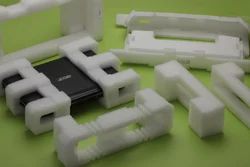
Label: Epe_Foam_Fitments